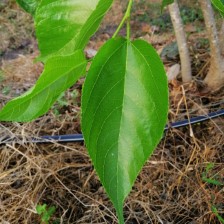
Variety: TaiwanMeacho